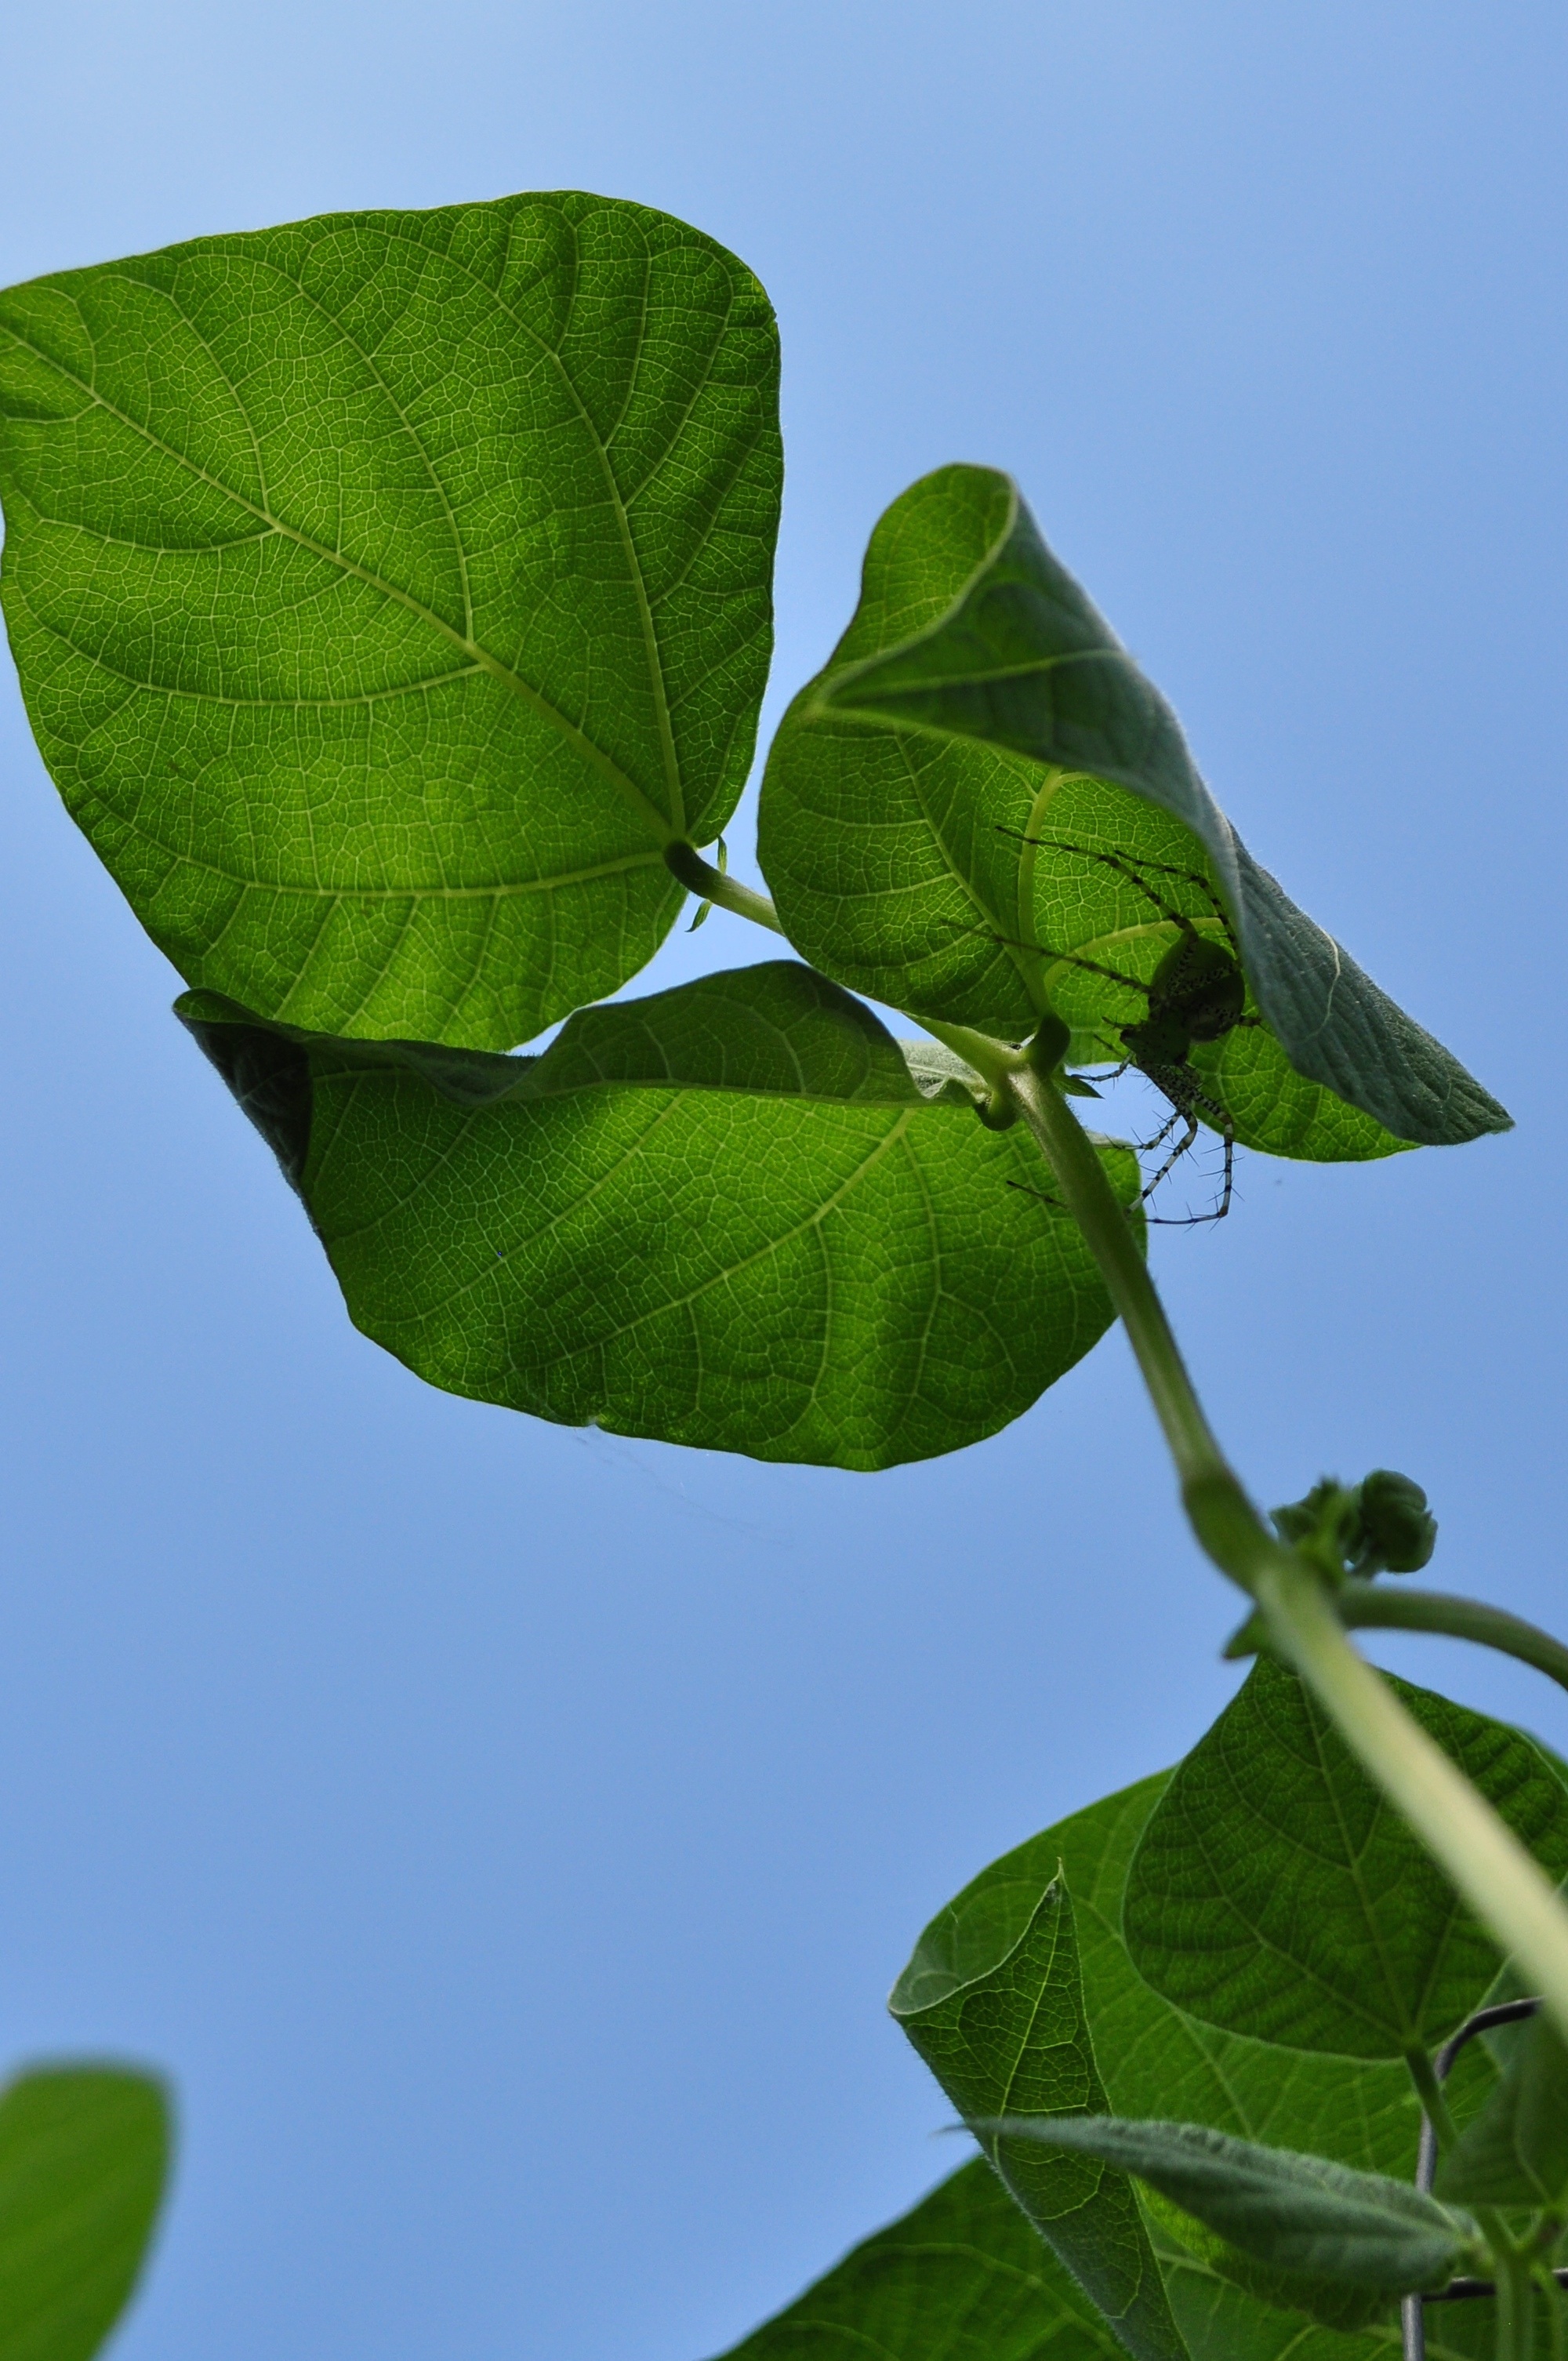
tree, nature, branch, plant, leaf, flower, food, green, produce, botany, flora, spider, arachnid, lynx, macro photography, flowering plant, plant stem, land plant